Patrick O'Donovan

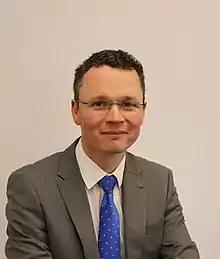
O'Donovan in 2020

Patrick O'Donovan (born 21 March 1977) is an Irish Fine Gael politician who has served as Minister for Culture, Communications and Sport since January 2025. He previously served as Minister for Further and Higher Education, Research, Innovation and Science from 2024 to 2025 and a Minister of State from 2016 to 2024. He has been a Teachta Dála (TD) for the Limerick County constituency since 2016, and from 2011 to 2016 for the Limerick constituency.